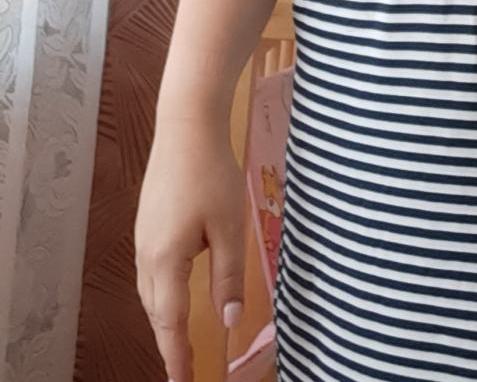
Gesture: no_gesture